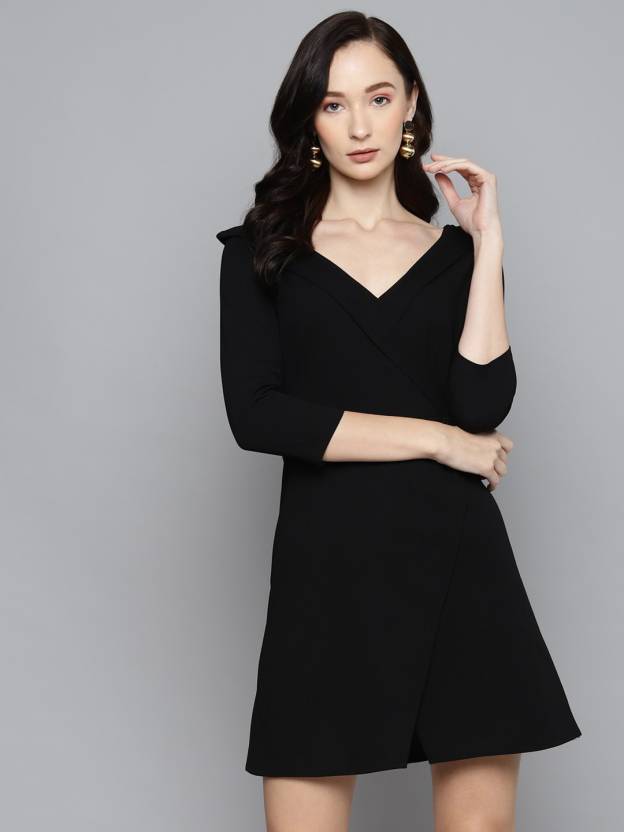
Product: Women A-line Black Dress
Price: ₹702
Colors: Black
Pattern: Solid
Description: Black V Neck Skater Dress, in Canton fabric, Unlined, Above Knee, A Line, Zipper Closure, Straight Hemline and features Wide V neck At Front
Other details: Wide V neck At Front